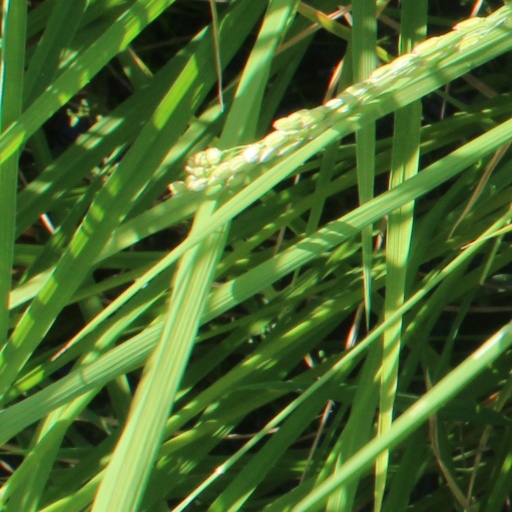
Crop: rice